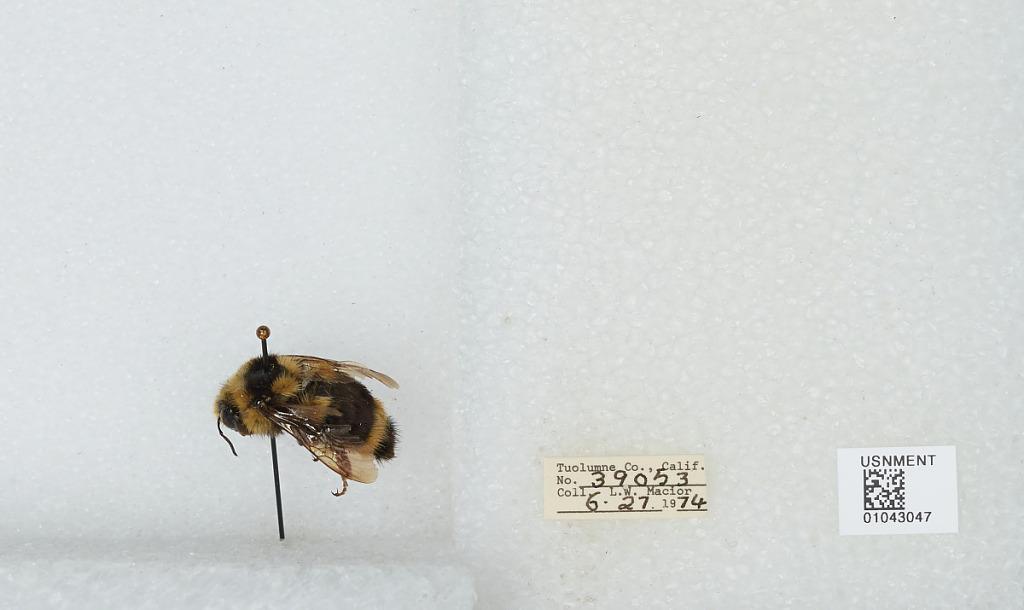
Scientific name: Bombus bifarius nearcticus
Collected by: L. Macior
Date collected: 1974-6-27
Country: United States
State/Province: California
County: Tuolumne
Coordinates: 38.02, -119.94